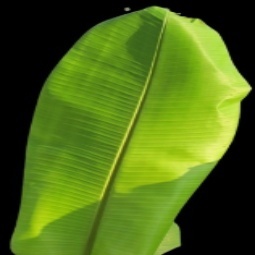
Label: Zinc